Taft Hotel (New Haven)

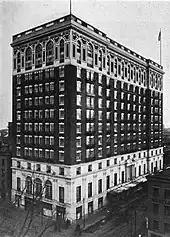
The Taft Hotel in 1912

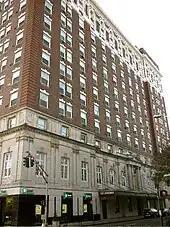
The building in 2010

The Taft Hotel was a hotel at 265 College Street in New Haven, Connecticut. The building is still extant, primarily used for apartments. It is a contributing part of the Chapel Street Historic District, listed on the National Register of Historic Places.